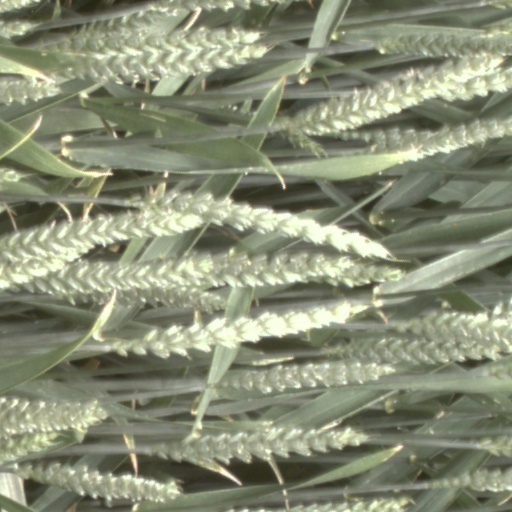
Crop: wheat